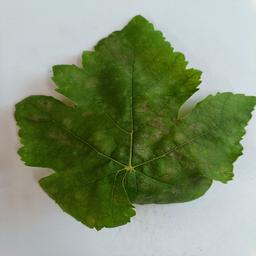
Label: Powdery Mildew